Advent

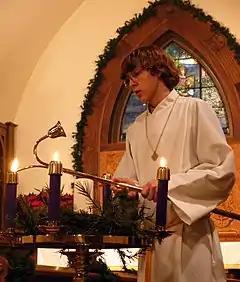
Lighting the candles of an Advent wreath in a church service

Advent is a season observed in most Christian denominations as a time of waiting and preparation for both the celebration of Jesus's birth at Christmas and the return of Christ at the Second Coming. It begins on the fourth Sunday before Christmas, often referred to as Advent Sunday. Advent is the beginning of the liturgical year in Western Christianity. The name comes from Latin ('coming; arrival'), translating the Greek from the New Testament, originally referring to the Second Coming.